Beirut Central District

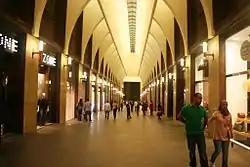
Souk Tawileh

A development at the southern gateway to the city center, overlooking Riad Al Solh Square and Gibran Khalil Gibran monumental garden, UN House was designed to house several United Nations local and regional agencies. Since its inauguration by UN Secretary General Kofi Annan in 1997, the UN House has become the focal point of the diplomatic activity in Lebanon. Best known for being the headquarters of the UN Economic and Social Commission for Western Asia (ESCWA), UN House also hosts UN regional and local headquarters including the World Bank's permanent Beirut office. The architecture of this nine-story development is in the shape of an arch. It comprises 43,000 square meters of floor space including offices, a library, language lab facilities, a conference center, storage, parking and retail space.